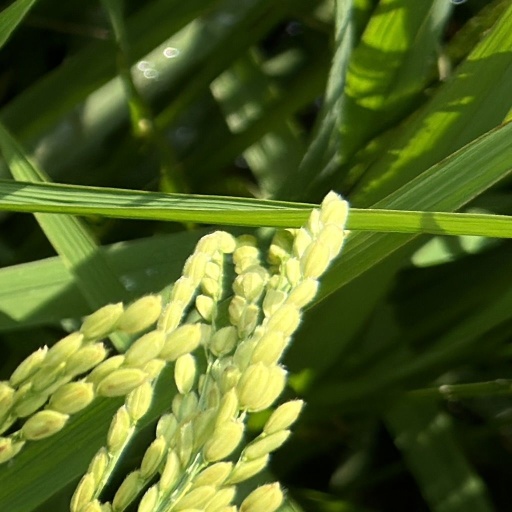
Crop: rice